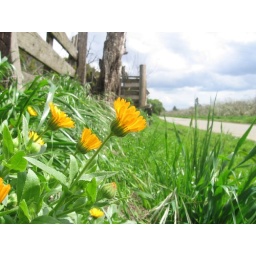
flowers by side of road